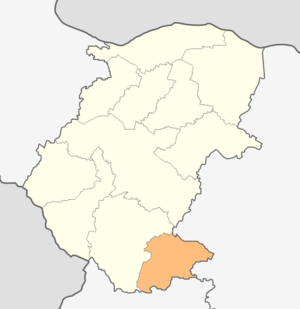
Varchets est une obchtina de l'oblast de Montana en Bulgarie.